Window Observational Research Facility

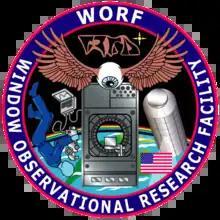
WORF mission patch

As an allusion to the fictional character Worf from the science fiction television and movie franchise "Star Trek", the mission patch incorporated text written in the Klingon language. The patch's creator contacted "Star Trek" producer Rick Berman for permission and to ensure correctness.